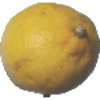
Label: lemon